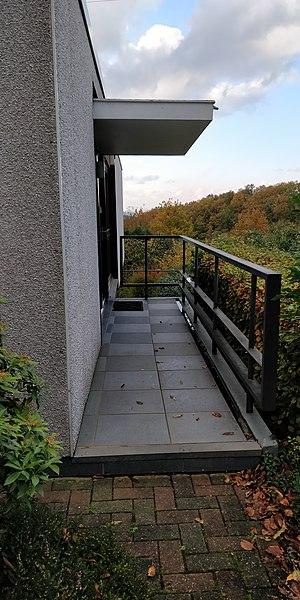
Entrée maison Frans
Les maisons Frans et Derwael sont des maisons unifamiliales qui ont été construites au 16 et 18 de la rue de Chèvremont à Chaudfontaine. Les architectes sont Jules Mozin et Henri Debras pour la maison Derwael et Jules Mozin et Charles Carlier pour la maison Frans respectivement en 1954 et en 1957 sur un coteau de la vallée de Chaudfontaine. Les deux maisons de style moderniste sont construites sur le même principe d'axe longitudinal et de boîte parallélépipédique mais avec les subtilités des architectes qui la construisent, toutes deux dans un " style 58" belge.